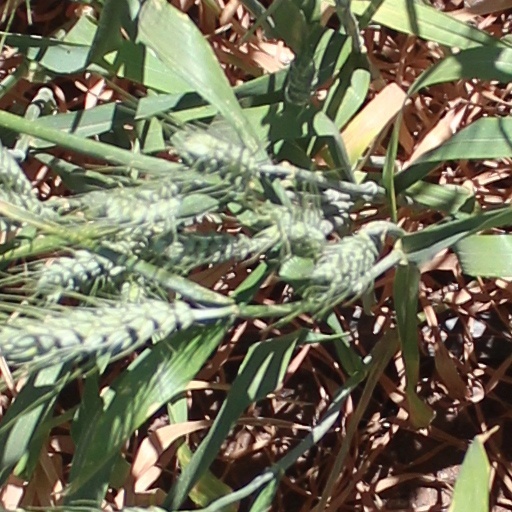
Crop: wheat